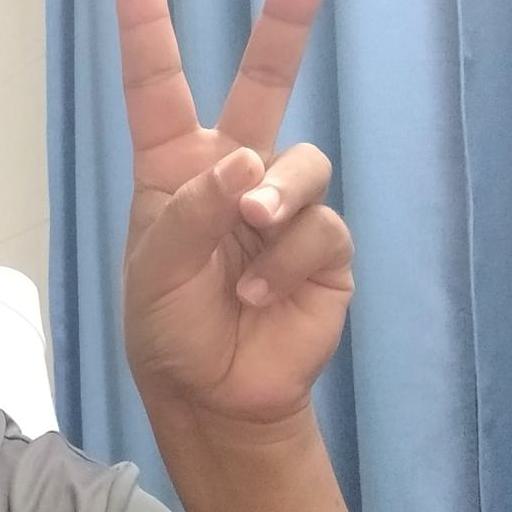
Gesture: peace